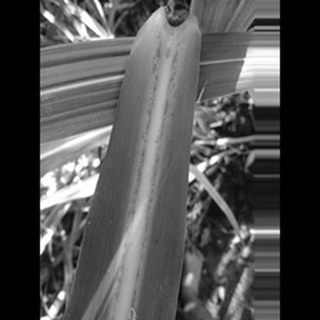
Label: sugarcane_rust